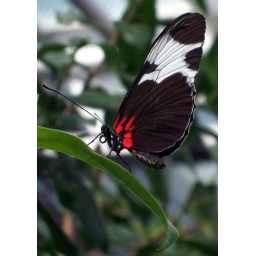
Taken in a green house in the &amp;quot;Botanischer Garten Munich-Nymphenburg&amp;quot;